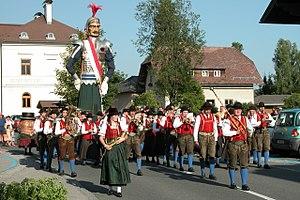
Le géant Samson de Mariapfarr est considéré comme l'emblème du Lungau et symbolise puissance et force. Ses origines remontent au XVIᵉ siècle.